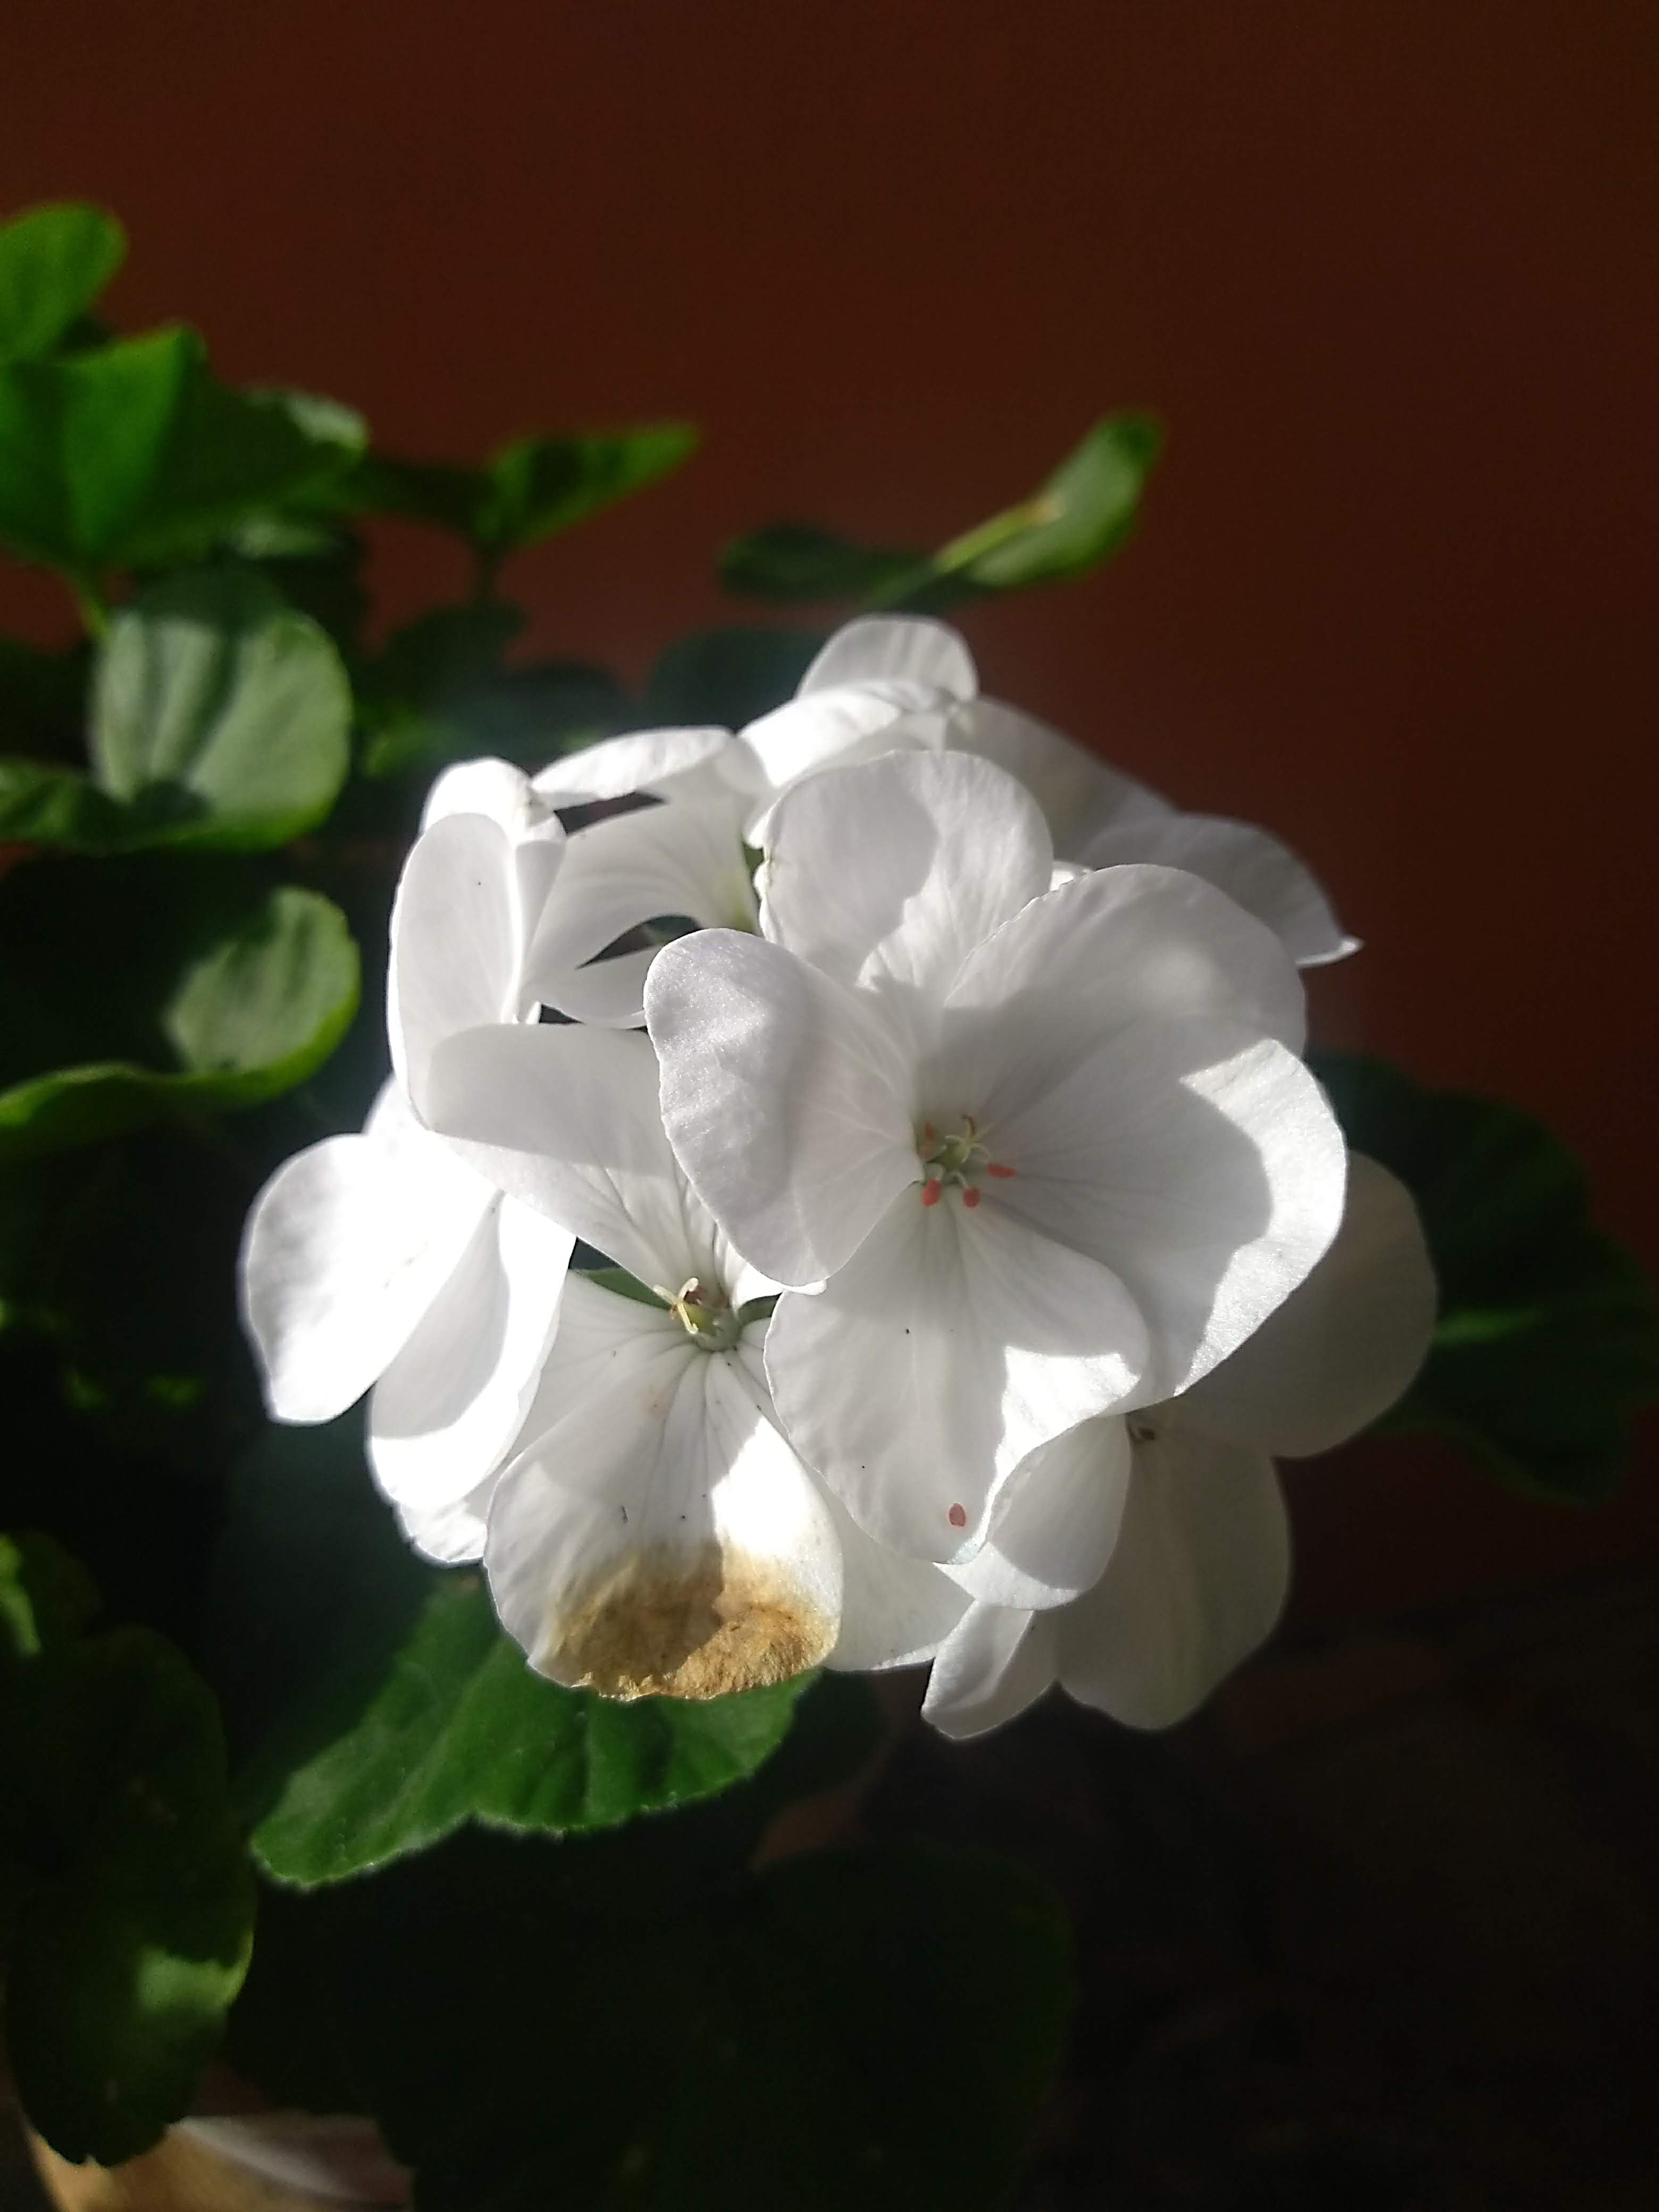
white flower, flower, white, plant, flora, petal, flowering plant, geraniales, blossom, geranium, busy lizzie, jasmine, spring, geraniaceae